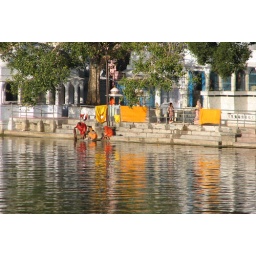
looking across the lake from our hotel balcony in Udaipur